Surface-supplied diving skills

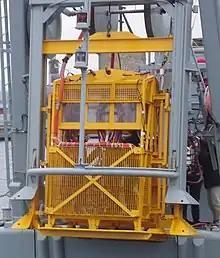
Wet bell on a ship-mounted launch and recovery system

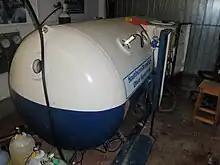
Deck decompression chamber PA197922

Surface decompression is more common with stage and wet bell diving, which provide a better controlled ascent and exit from the water, but the procedures are much the same as described above